Sorption enhanced water gas shift

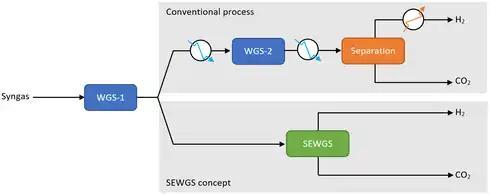

The industrially used technology for carbon dioxide removal is called amine washing technology and is based on chemical absorption of carbon dioxide. In chemical absorption, reactions between the absorbed substance (CO) and the solvent occur and produce a rich liquid. Then, the rich liquid enters the desorption column where carbon dioxide is separated from the sorbent which is reused for CO absorption. Ethanolamine (CHNO), diethanolamine (CHNO), triethanolamine (CHNO) mono-ethanolamine (CHNO) and methyl-diethanolamine (CHNO) are commonly used for the removal of CO.